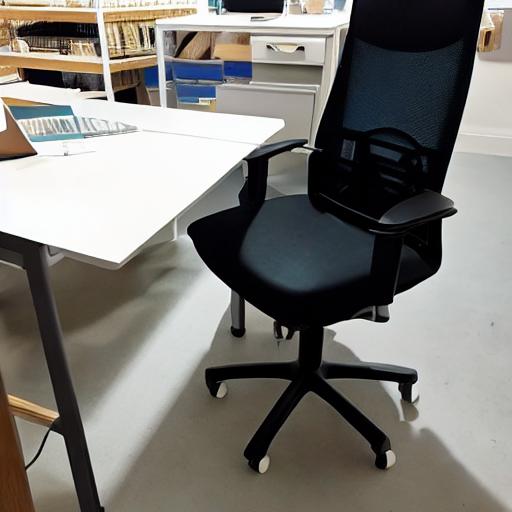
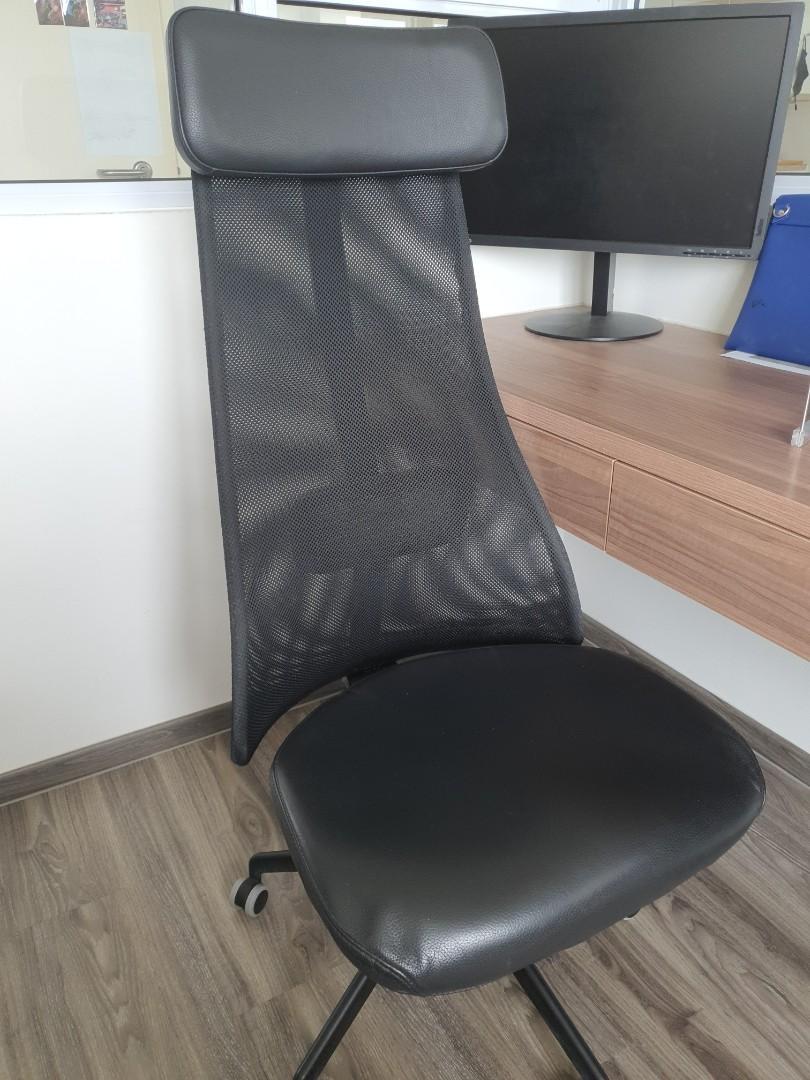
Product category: items_chair
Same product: no